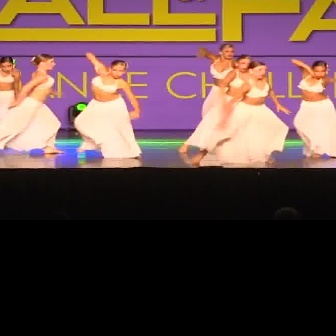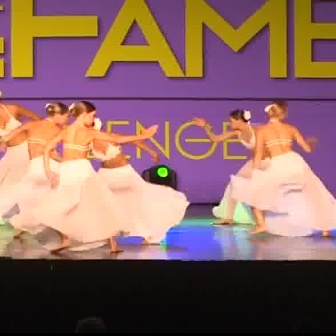
  Please identify the target specified by the bounding box [185,59,291,165] in the first image and locate it in the second image. Return the coordinates in [x_min,y_min,x_max,y_max] format.
Answer: [3,100,157,253]